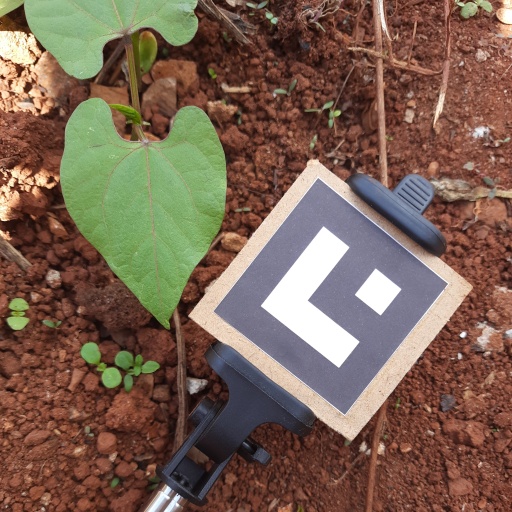
Observations: flat surface, no eating holes, under sunlight